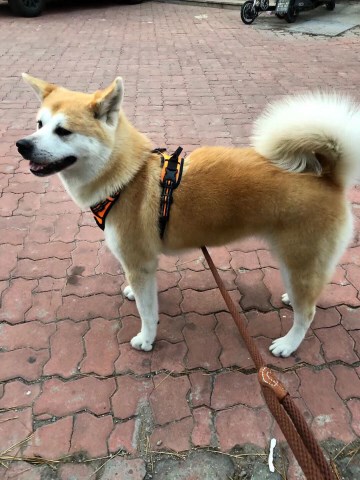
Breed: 3336-n000121-chinese_rural_dog